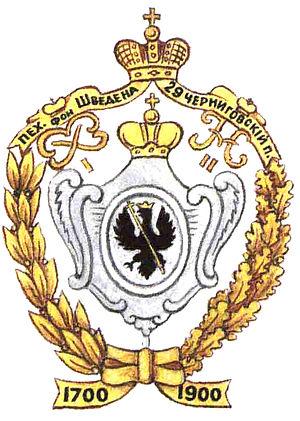
Pavel Petrovitch Chtcherbatov. Né le 3 février 1762, mort le 21 mars 1831 à Saint-Pétersbourg. Conseiller privé, chambellan, sénateur. Neveu du célèbre historien, le prince Mikhaïl Mikhaïlovitch Chtcherbatov.